Cleftbelly trevally

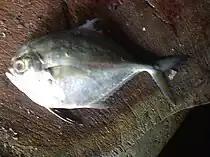
A cleftbelly trevally at an Indian market

There are 24 vertebrae and 29 to 34 total gill rakers. The species is known to reach 26.5 cm in length, although often encountered below 20 cm.